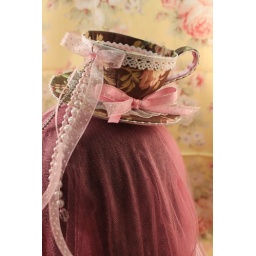
Tea cup hat :DMade by me